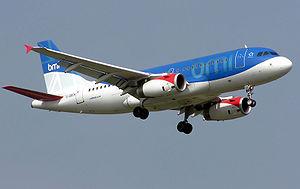
Bmi est le nom commercial de l'ancienne compagnie aérienne britannique British Midland Airways. Cinquième compagnie aérienne commerciale du Royaume-Uni, son principal centre opérationnel était à l'aéroport de Londres-Heathrow.